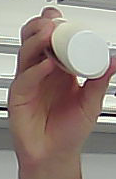
Product: heinz_mayo